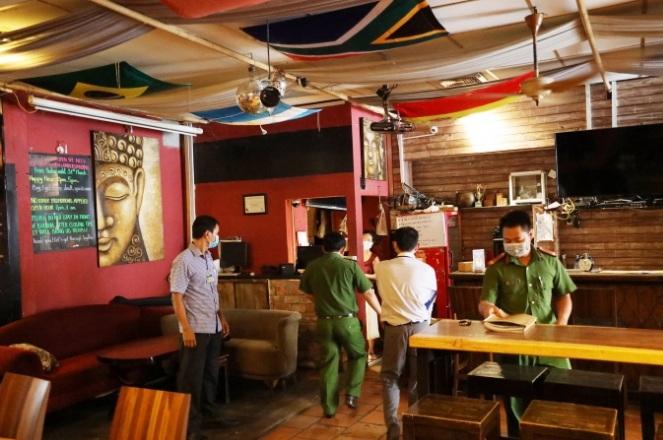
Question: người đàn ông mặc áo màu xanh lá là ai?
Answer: là công an